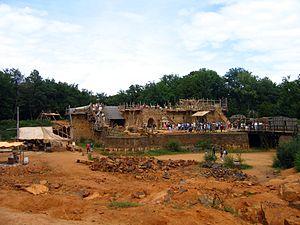
Treigny est une commune française de la Puisaye, dans le département de l'Yonne en Bourgogne.
Guédelon ou le château de Guédelon est un chantier médiéval de construction historique d'un château fort, débuté en 1997, selon les techniques et les matériaux utilisés au Moyen Âge.